Yachiyo-Midorigaoka Station

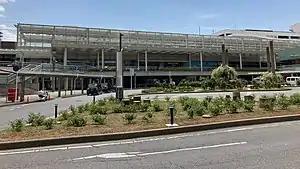
The north-side view of the station, April 2021

is a passenger railway station in the city of Yachiyo, Chiba, Japan, operated by the third sector railway operator Tōyō Rapid Railway.